Mobile catering

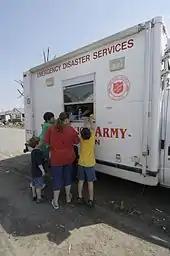
People in Caruthersville, Missouri receiving food and supplies from a Salvation Army disaster relief truck in April 2006

In addition to being operated as private businesses, mobile catering vehicles are also used after natural disasters to feed people in areas with damaged infrastructure. The Salvation Army has several mobile kitchens that it uses for this purpose.